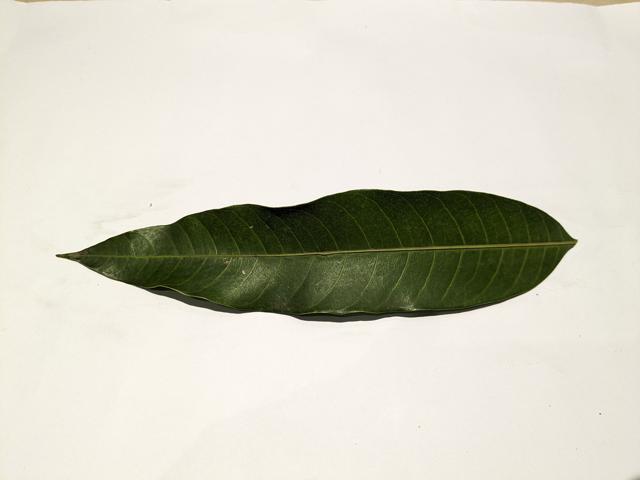
Mango leaf variety: Amrapali